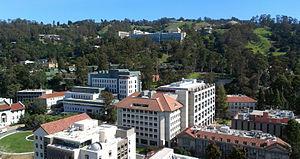
Le Laboratoire national Lawrence-Berkeley est un laboratoire national